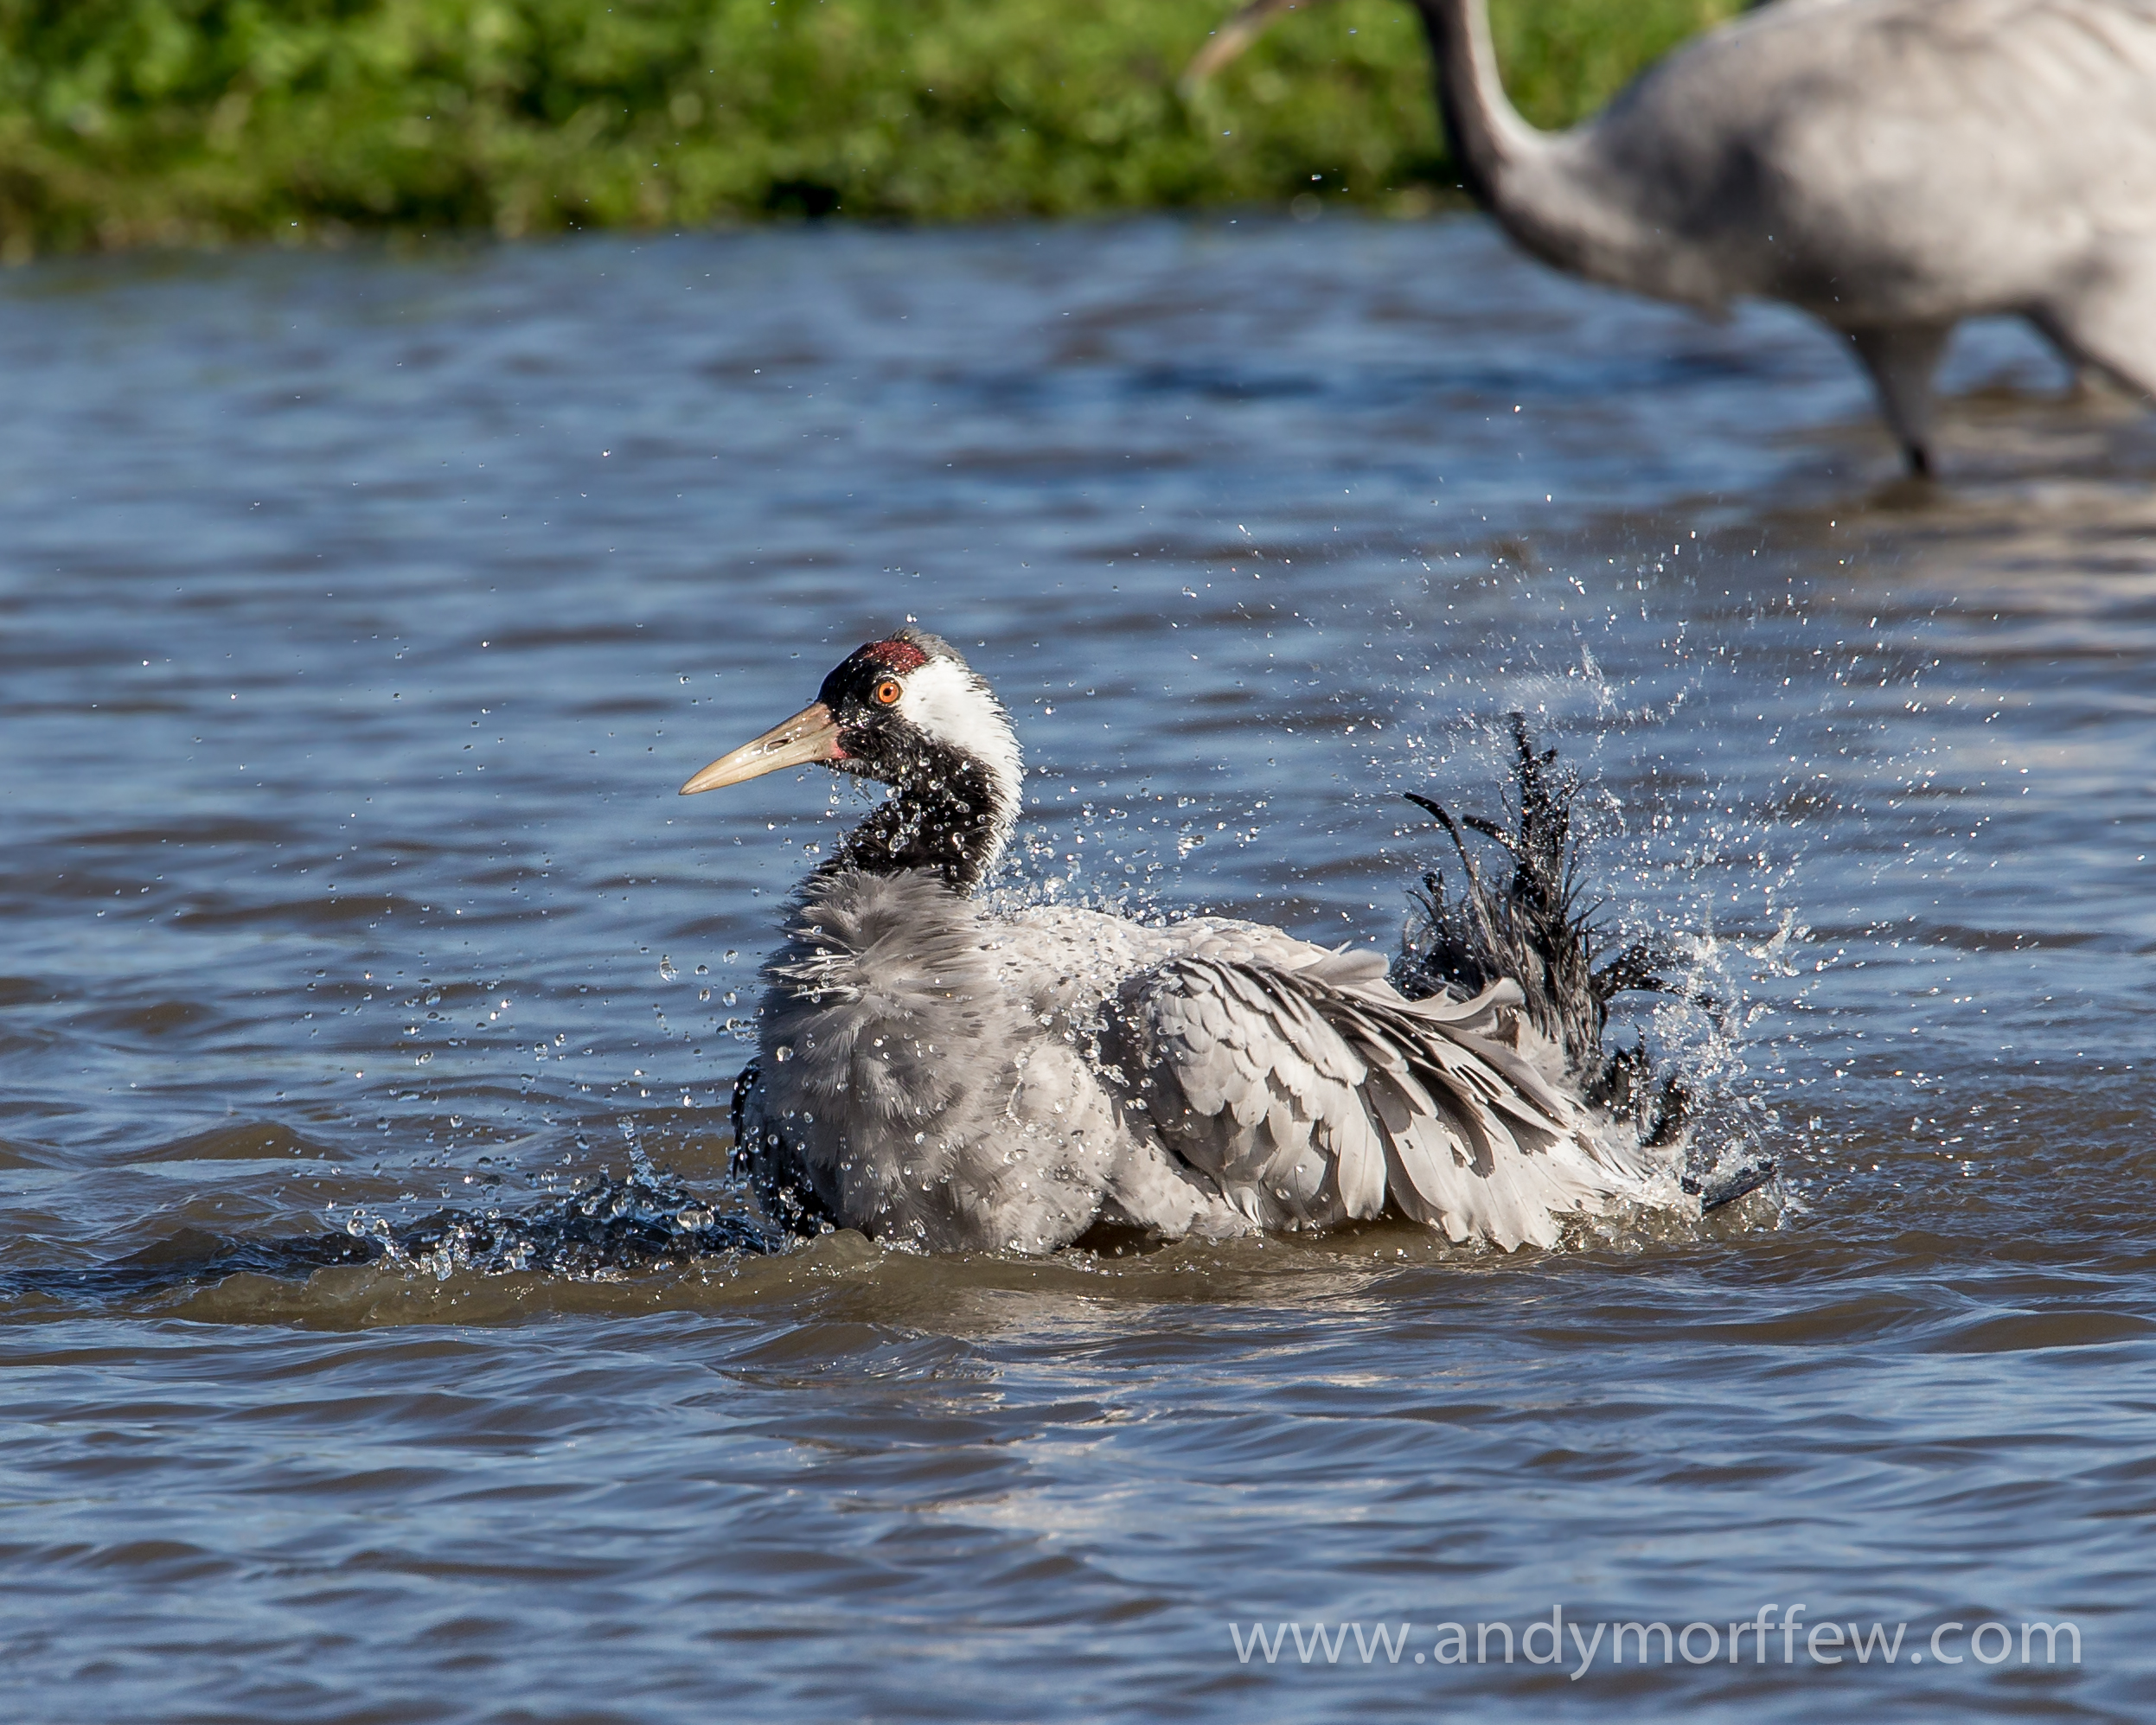
water, bird, wildlife, beak, fauna, swan, duck, vertebrate, crane, waterfowl, water bird, mergus, andymorffew, morffew, bathing, slimbridgewwt, ducks geese and swans, seaduck